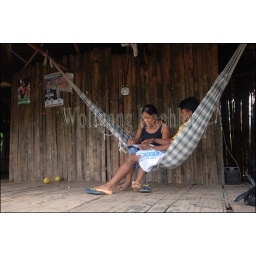
Peru, amazon river basin, near iquitos, maranon river, village, house on stilts, young couple, hammock